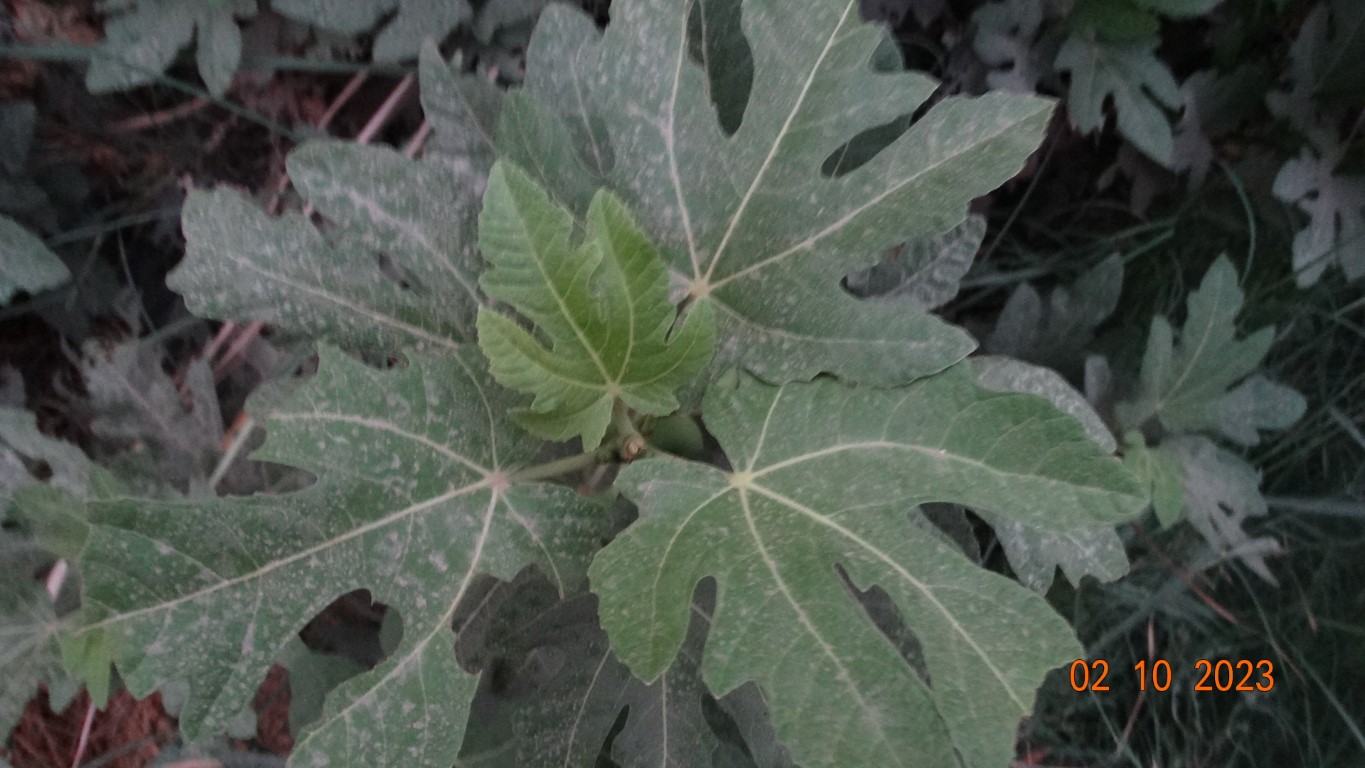
Label: healthy